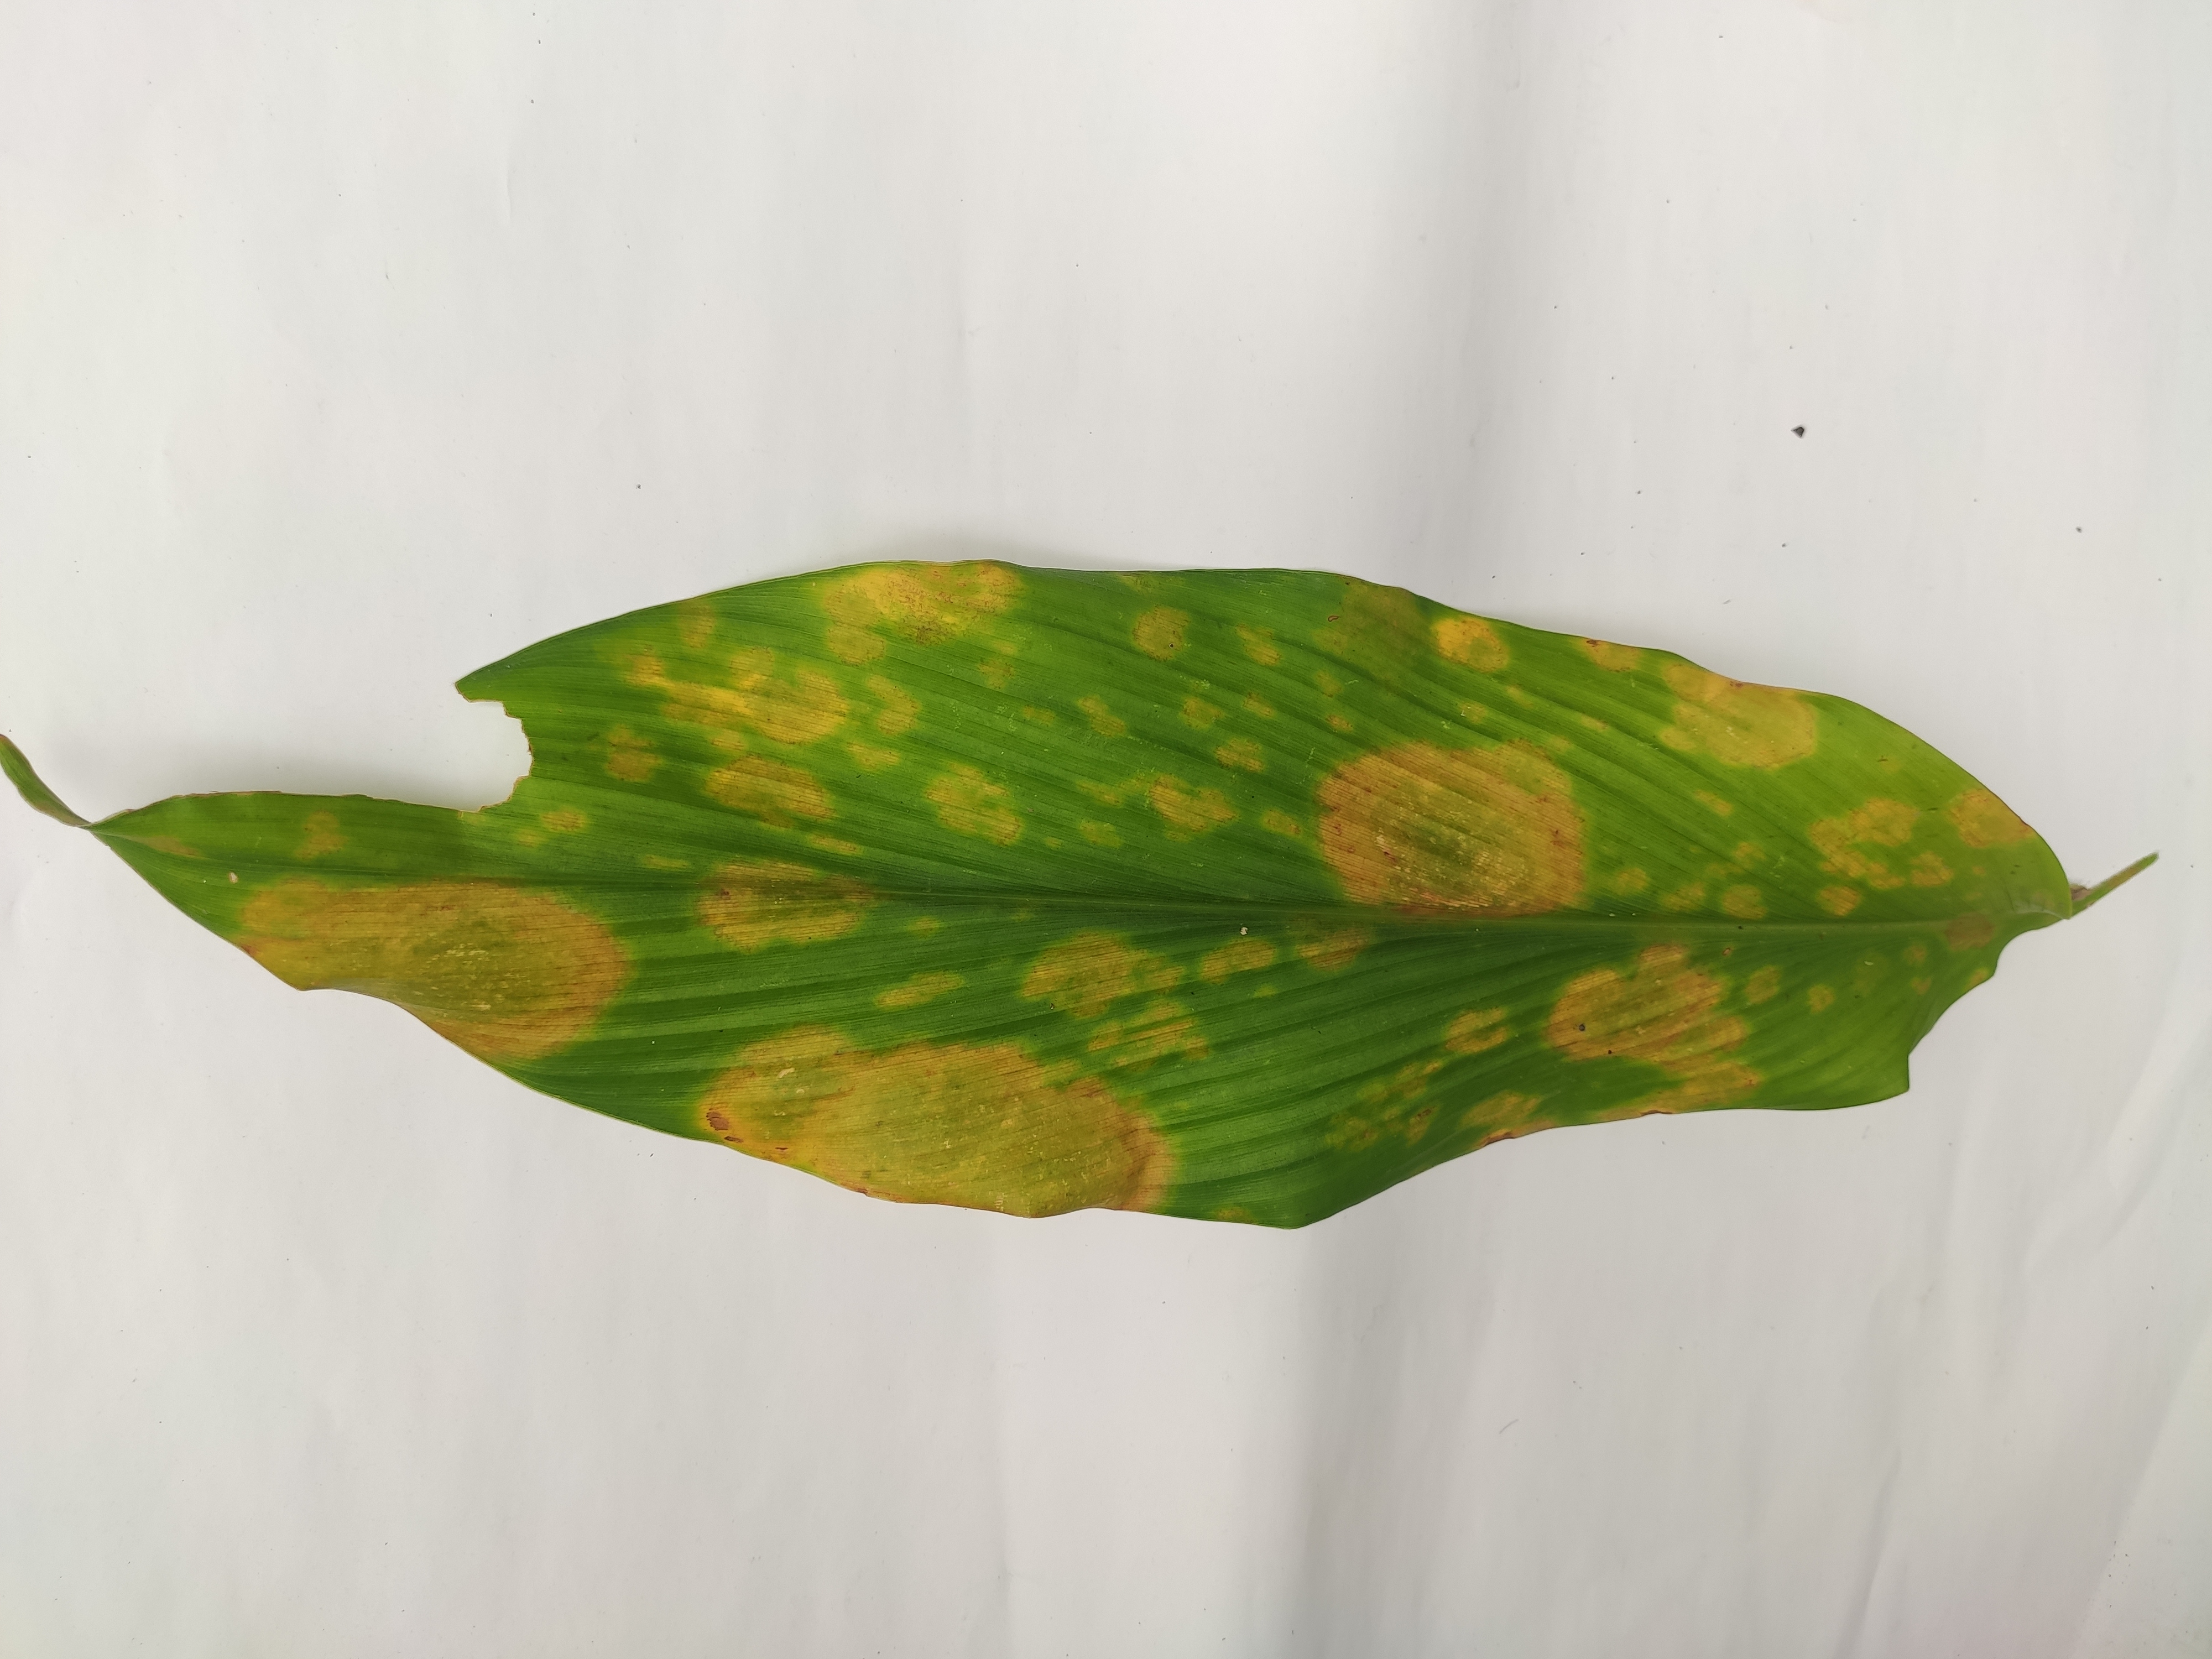
Label: Leaf_Spot